Šibenik Cathedral

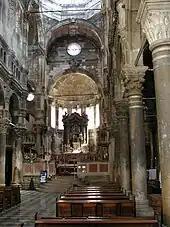
View of the high altar

The two Renaissance putti at the northern end of the cathedral bear an inscription of the consecration in 1443 of the cathedral. Under their feet is his only remaining signature: "Hoc opus cuvarum fecit magister Georgius Matthei Dalmaticus". He also designed the baptistery in the 1440s. He built it next to the southern apse in the form of a quatrefoil. The upper part is covered with lacelike sculptures, the first Renaissance sculptural work in Croatia. The flat niches are vaulted with corrugated seashells of St. James. On the baldachins between them hold two statues: King David and the prophet Simon. The vault ribs end in the keystone representing the Father God, surrounded by angels and the dove (symbol of the Holy Ghost). The baptismal font, made from reddish breccias, is supported by three angels.